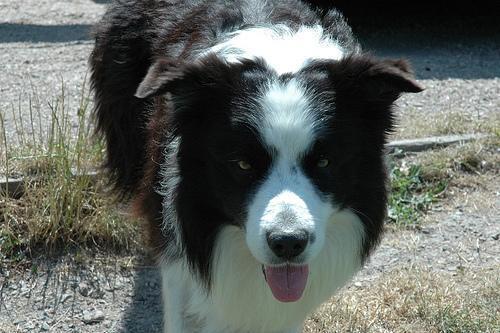
collie